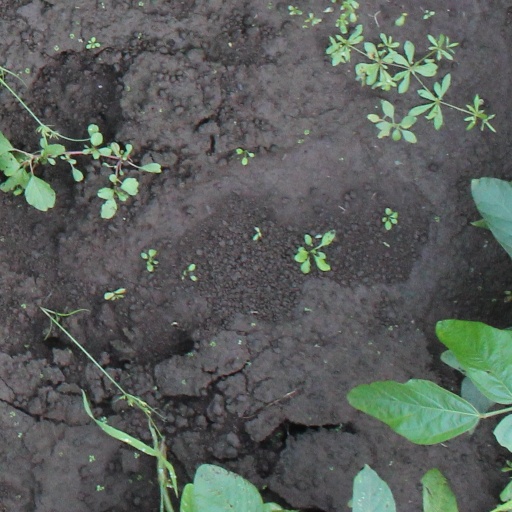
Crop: soybean